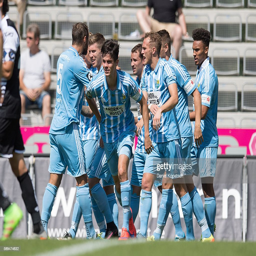
football player celebrates his team 's first goal with team mates during the third league match .